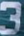
Number: 3